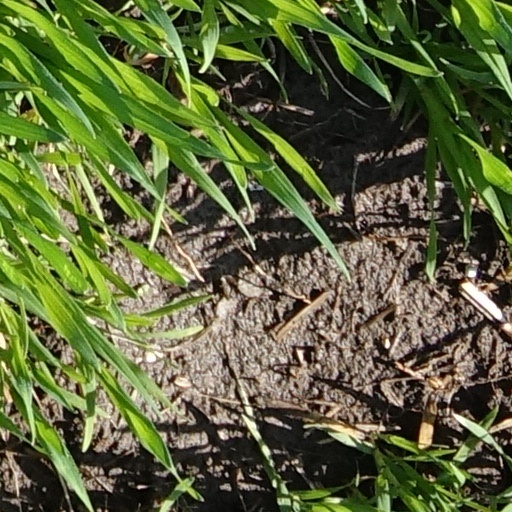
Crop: wheat